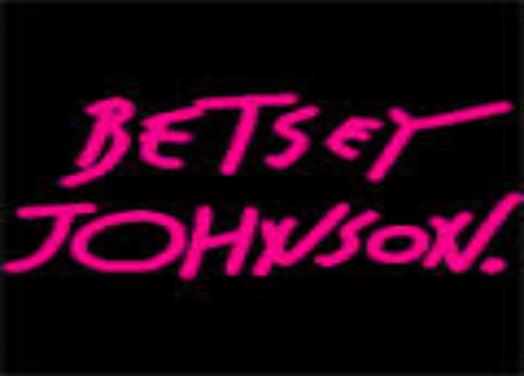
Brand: Betsey Johnson
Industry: Clothes